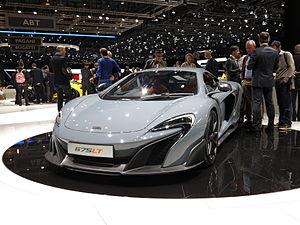
Salon international de l'automobile de Genève 2015
La 675LT est une supercar du constructeur automobile britannique McLaren Automotive.
La 650S est une supercar du constructeur automobile britannique McLaren Automotive. Elle est présentée au salon international de l'automobile de Genève 2014 en versions coupé et spider.
La 720S est une supercar du constructeur automobile britannique McLaren Automotive, produite depuis 2017. Elle succède à la McLaren 650S.